Al Borges

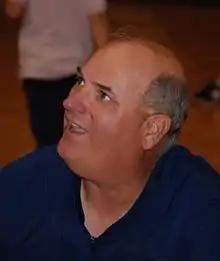
Borges at Auburn Fan Day in 2007

Alan Anthony Borges (born October 8, 1955) is an American football coach. Borges is known for quarterback development having mentored Cade McNown and Jason Campbell, both first round NFL draft picks. Borges has been described as "one of the best offensive coordinators I've ever seen," by former Auburn head coach Pat Dye.